Kornmarkt-Madonna

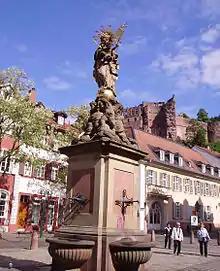
Kornmarkt-Madonna

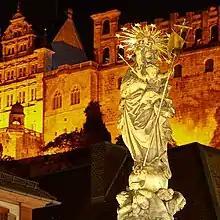
Kornmarkt-Madonna at night

The Kornmarkt-Madonna ("Cornmarket Madonna") is a fountain sculpture in the Kornmarkt in the Altstadt of Heidelberg. It is also known as the "Mariensäule" (Mary column) and "Muttergottesbrunnen" (Mother of God fountain).